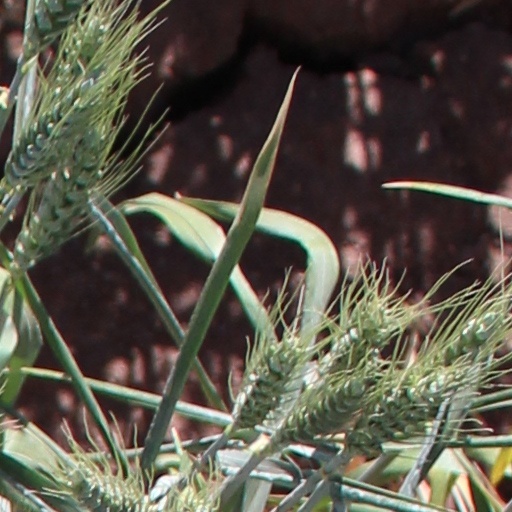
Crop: wheat